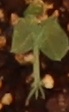
Label: Field Pea